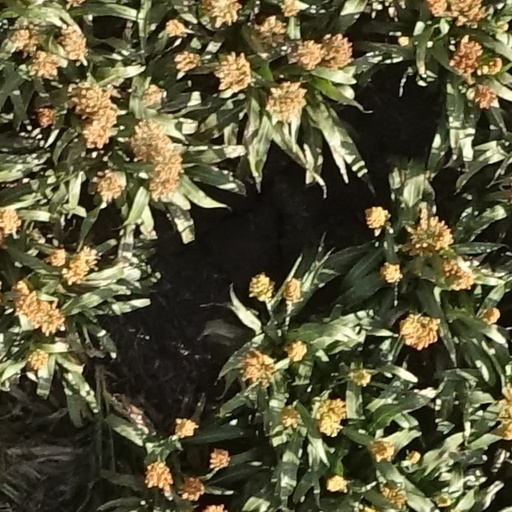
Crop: sorghum